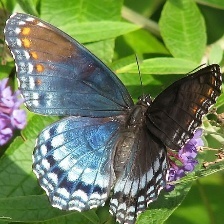
Species: RED SPOTTED PURPLE
Butterfly family (ImageNet category): admiral